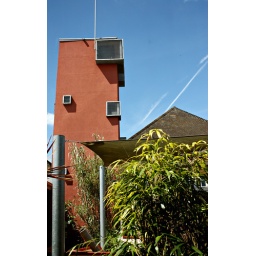
The tower overlooking the central beach at the Pen Green Centre in Corby. And this is a school.